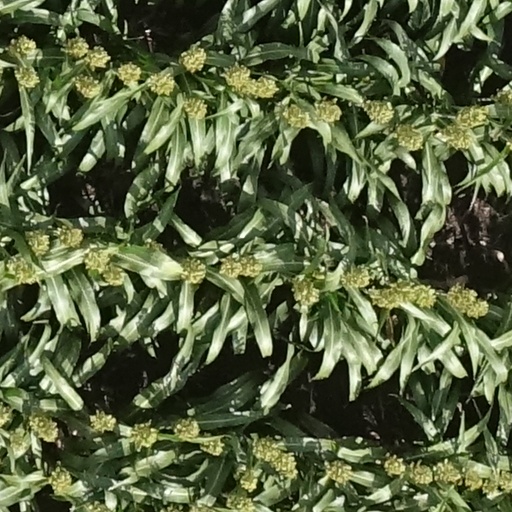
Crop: sorghum